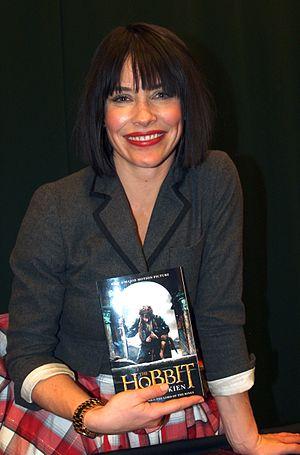
Nicole Evangeline Lilly, dite Evangeline Lilly [ɪˈvænd͡ʒəˌlin lɪli] est une actrice canadienne, née le 3 août 1979 à Fort Saskatchewan.